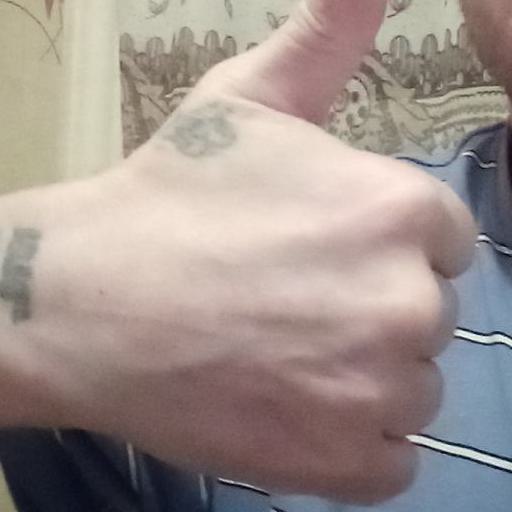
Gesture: like